Impeachment of Robert Harley, Earl of Oxford

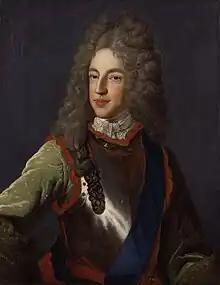
Harley was accused of conspiring with the Jacobite claimant James Stuart.

In early 1715 fresh elections gave the Whigs a majority, and they set about pursuing those regarded responsible for the peace as well as conspiring to place James on the throne. Facing imminent arrest, Ormonde and Bolingbroke both fled to the Continent. Harley was the most prominent figure left to target, along with lesser figures in the peace talks such as Matthew Prior and Lord Strafford.